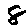
Label: 8